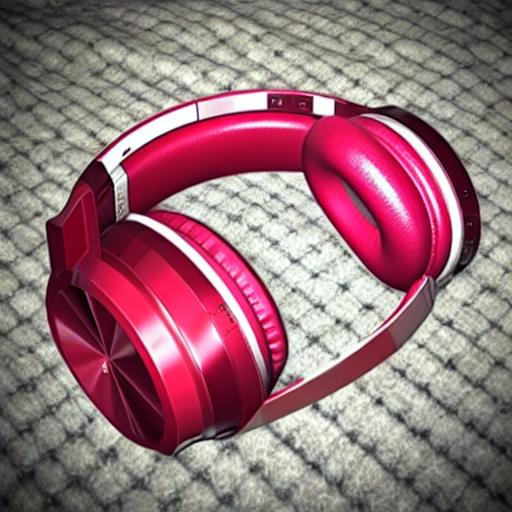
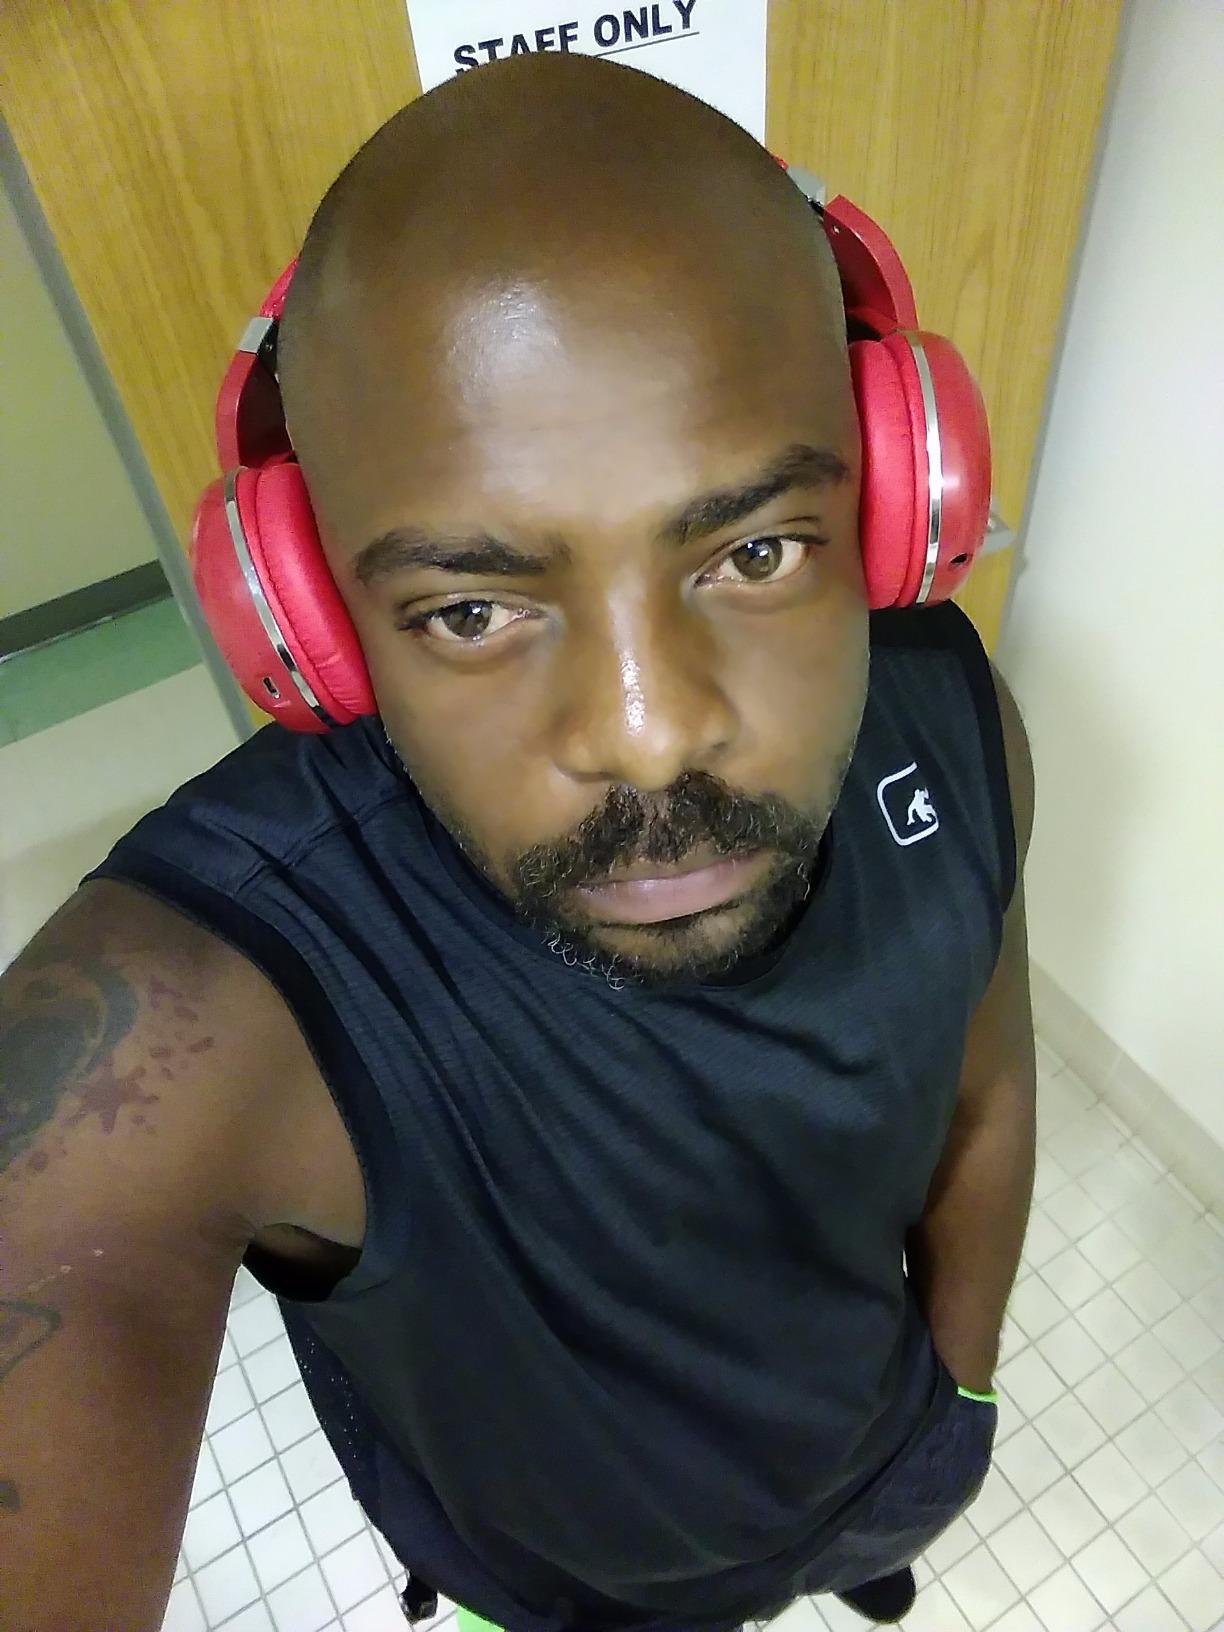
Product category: headphones
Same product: no